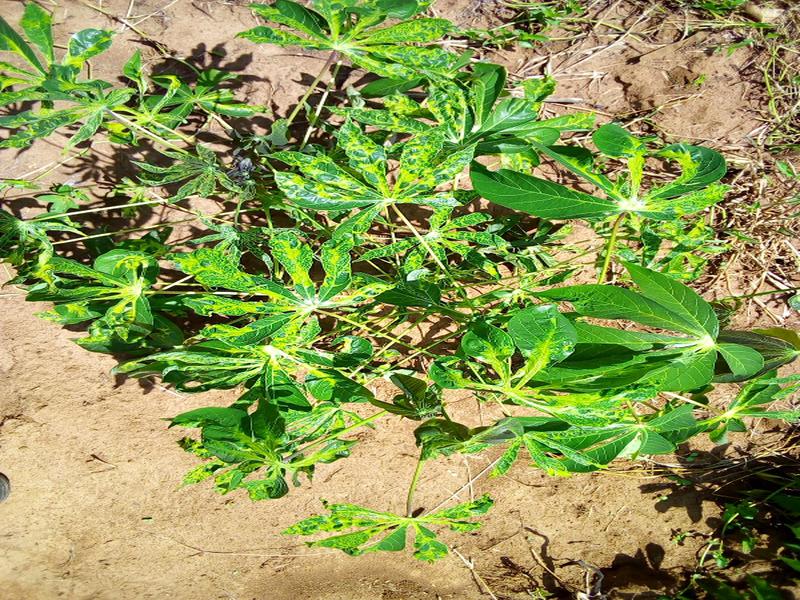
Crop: cassava
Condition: mosaic_disease